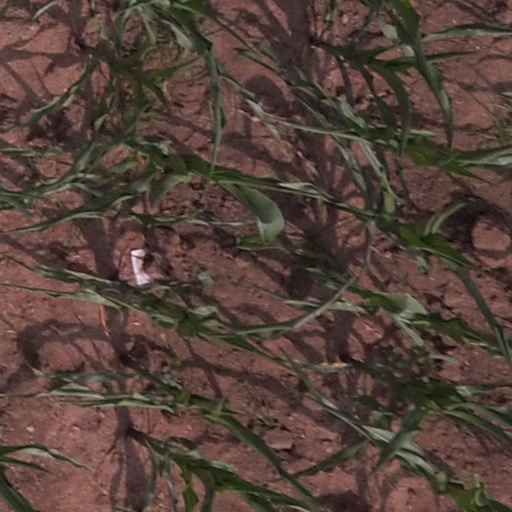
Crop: maize; corn